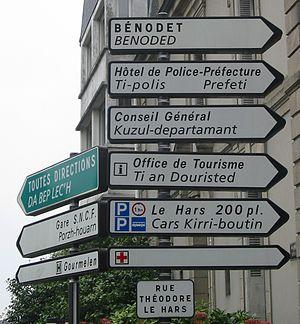
Quimper
La Charte européenne des langues régionales ou minoritaires est un traité européen, proposé sous l'égide du Conseil de l'Europe et adopté en 1992 par son Assemblée parlementaire, destiné à protéger et favoriser les langues historiques régionales et les langues des minorités en Europe.
La signalisation bilingue consiste en la représentation sur un même panneau de signalisation d'inscriptions en deux langues ou plus. Son utilisation est réglementairement réservée à des situations locales où est en vigueur le bilinguisme administratif ou bien où il existe un important trafic touristique ou commercial ; on en trouve parfois aussi dans les quartiers où la proportion d'immigrés originaires d'une même zone linguistique est élevée. Dans un sens plus extensif, elle inclut, dans les régions où coexistent des langues transcrites en alphabets non latins, la translittération des toponymes et l'éventuelle traduction des textes complémentaires. La tendance générale est plutôt de remplacer les informations qui devraient être fournies en plusieurs langues par des symboles et des pictogrammes standardisés au niveau international et représentatifs du contenu de l'information. L'emploi de la signalisation bilingue est sans doute le principal instrument symbolique de perception et d'institutionnalisation de la réalité bilingue d'un territoire.
La signalisation routière bilingue en France n'est pas formellement autorisée dans les textes réglementaires ; elle se développe toutefois à l’initiative de certains conseils départementaux ou communes pour les signalisations entrant dans leurs domaines de compétence respectifs associant ainsi le français et une langue régionale ou minoritaire.
La région Bretagne est peuplée de 3 306 529 habitants au 1ᵉʳ janvier 2019, sur un territoire de 27 208 km². La densité de 121,5 hab/km² est légèrement supérieure à celle de la France mais plutôt élevée par rapport aux autres régions.
Les Bretons sont un peuple originaire de Bretagne, une région située dans le nord-ouest de la France métropolitaine, sous l'autorité de ducs jusqu'au XVIᵉ siècle. Ils doivent leur nom à des groupes brittophones qui émigrèrent du Sud-Ouest de la Grande-Bretagne en vagues successives à partir du IIIᵉ siècle jusqu’au VIᵉ siècle dans l'Ouest de la péninsule Armoricaine, renommée par la suite Bretagne d’après leur nom.
Quimper /kɛ̃pɛʁ/ est une commune française de la région Bretagne située dans le nord-ouest de la France. La ville est le chef-lieu du département du Finistère, le siège du conseil départemental, ainsi que des deux cantons qui la composent. Elle est également la capitale traditionnelle de la Cornouaille, du Pays Glazik et du Pays de Cornouaille qui compte 331 300 habitants en 2009, le siège de l'intercommunalité de Quimper Bretagne Occidentale qui compte 100 187 habitants en 2014, le siège de l'arrondissement de Quimper et enfin le siège du diocèse de Quimper et Léon. Ses habitants sont appelés les Quimpérois.
Le breton est une langue celtique parlée par 207 000 personnes en Bretagne. Ses locuteurs sont des brittophones ou bretonnants.